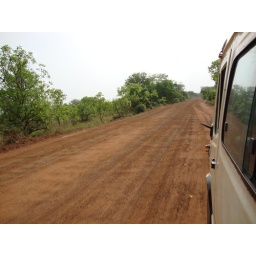
three hours of bumpy, dusty road in a rusty old tro.